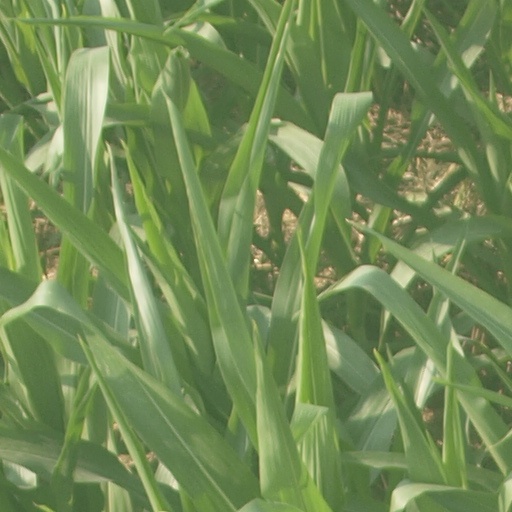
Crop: maize; corn